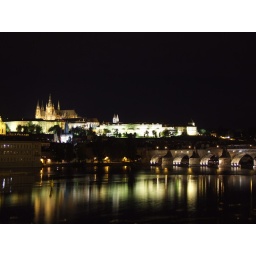
Night shot of the castle district from opposite river bank with the Karluv most in the foreground.